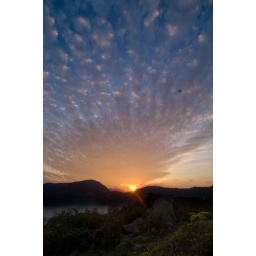
the sun setting over clear water bay. on a very rare clear day 2 years ago.